Pope Benedict XV

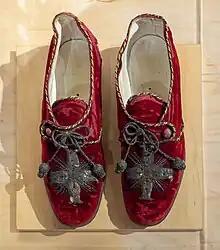
Pope Benedict XV's papal shoes in the Bata Shoe Museum

Cardinal James Gibbons helped secure a meeting between the pope and President Woodrow Wilson which took place on 4 January 1919. The cardinal had sent a letter to the President imploring him to visit the pope after learning that Wilson was to go to Europe. Not long after, Wilson confirmed the visit and went to meet the pope accompanied by the Pontifical North American College rector Charles O'Hearn. Benedict XV took Wilson by the hand and led him into the study for their meeting, with the pope later presenting Wilson with a gift: a mosaic of Saint Peter. The interpreter had to be present for the meeting, since the pope was speaking in French, and Wilson only spoke English. The presidential party was presented to the pope, and after presenting his personal physician Admiral Grayson (telling the pope that he "is the man who keeps me well"), the pope said: "Apparently, he has done a splendid job", before offering words to Grayson. The pope blessed the entourage, despite Wilson's slight confusion, after the pope assured Wilson his blessing did not discriminate those of other faiths, since Wilson was a Presbyterian.